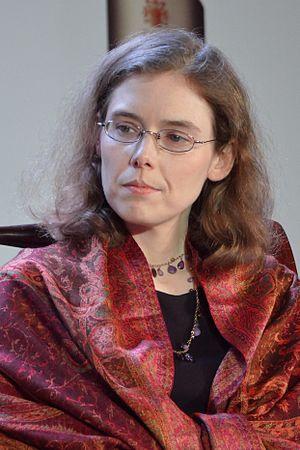
Madeline Miller, née le 24 juillet 1978 à Boston dans le Massachusetts, est une écrivaine américaine. Son premier roman Le Chant d'Achille, paru en 2011 a remporté le Baileys Women Prize for Fiction.